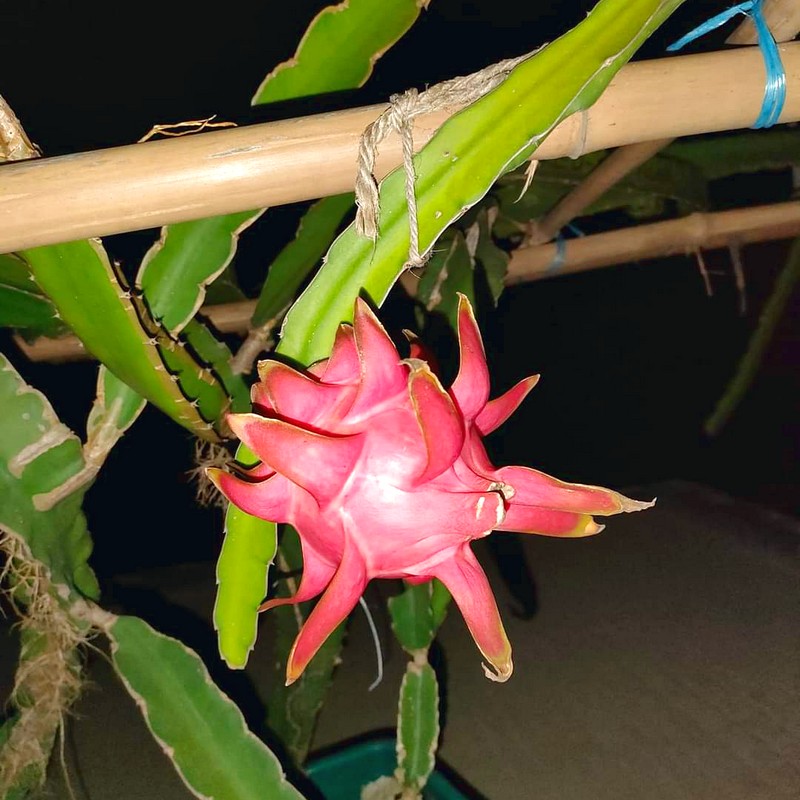
Label: Mature Dragon Fruit